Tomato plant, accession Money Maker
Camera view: horizontal (90 deg, fisheye); turntable rotation: 330 degrees
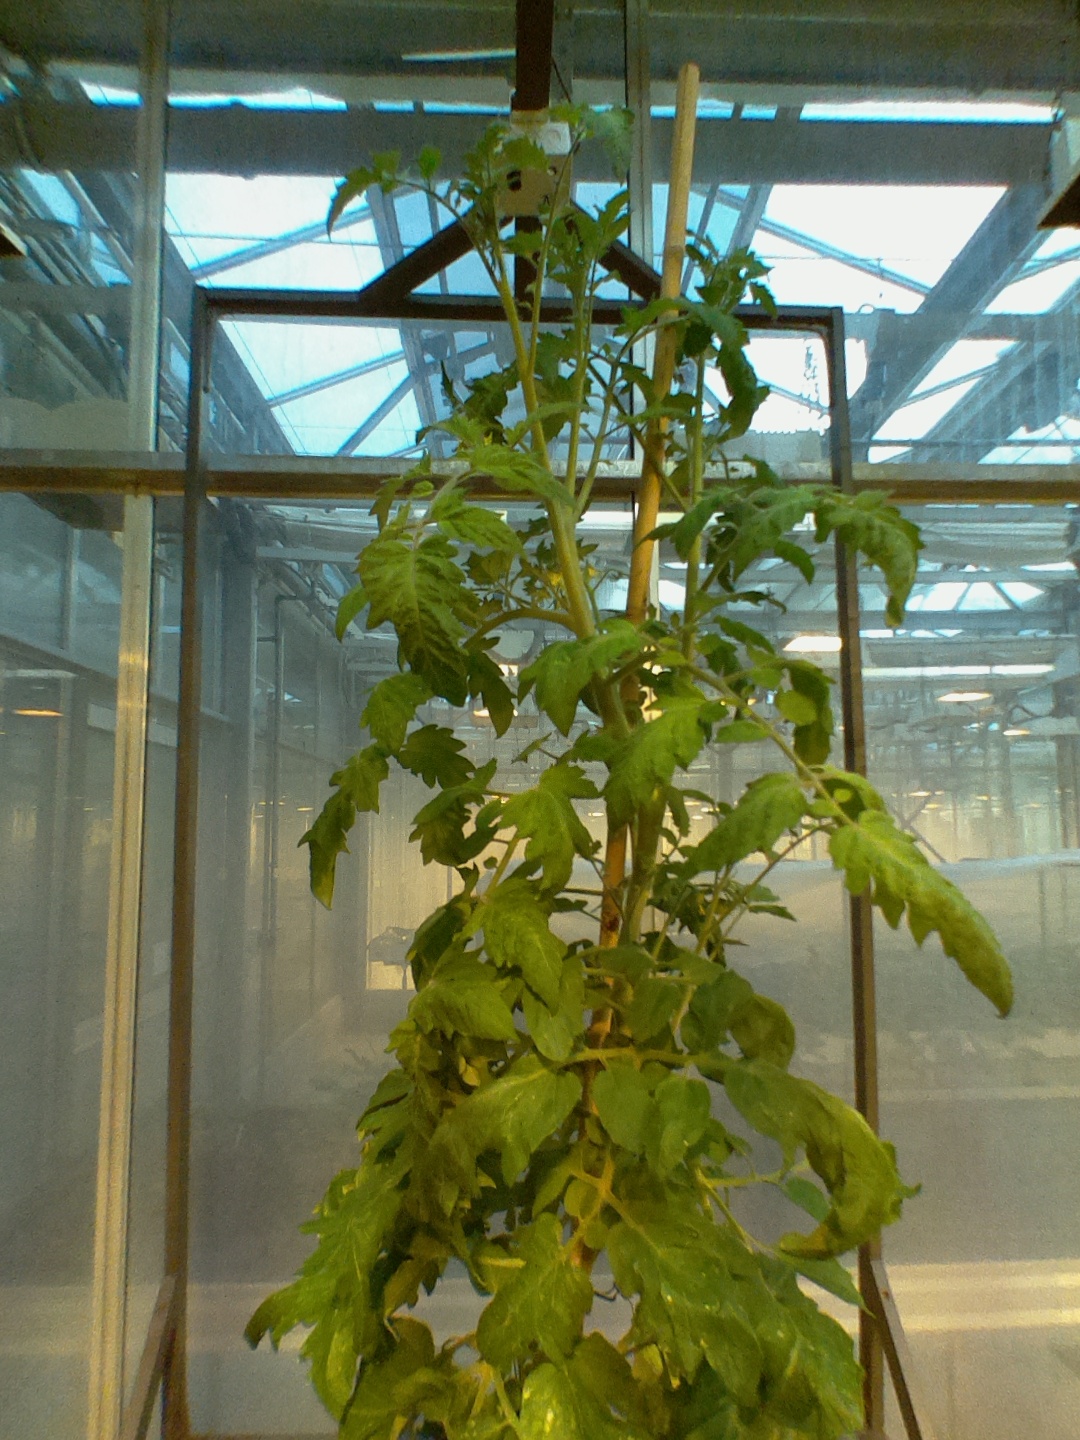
BBCH growth stage 70: Fruits at the main stem or branches visibles